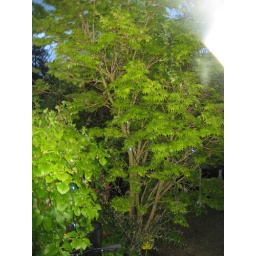
The green tree with blue lights in the back garden